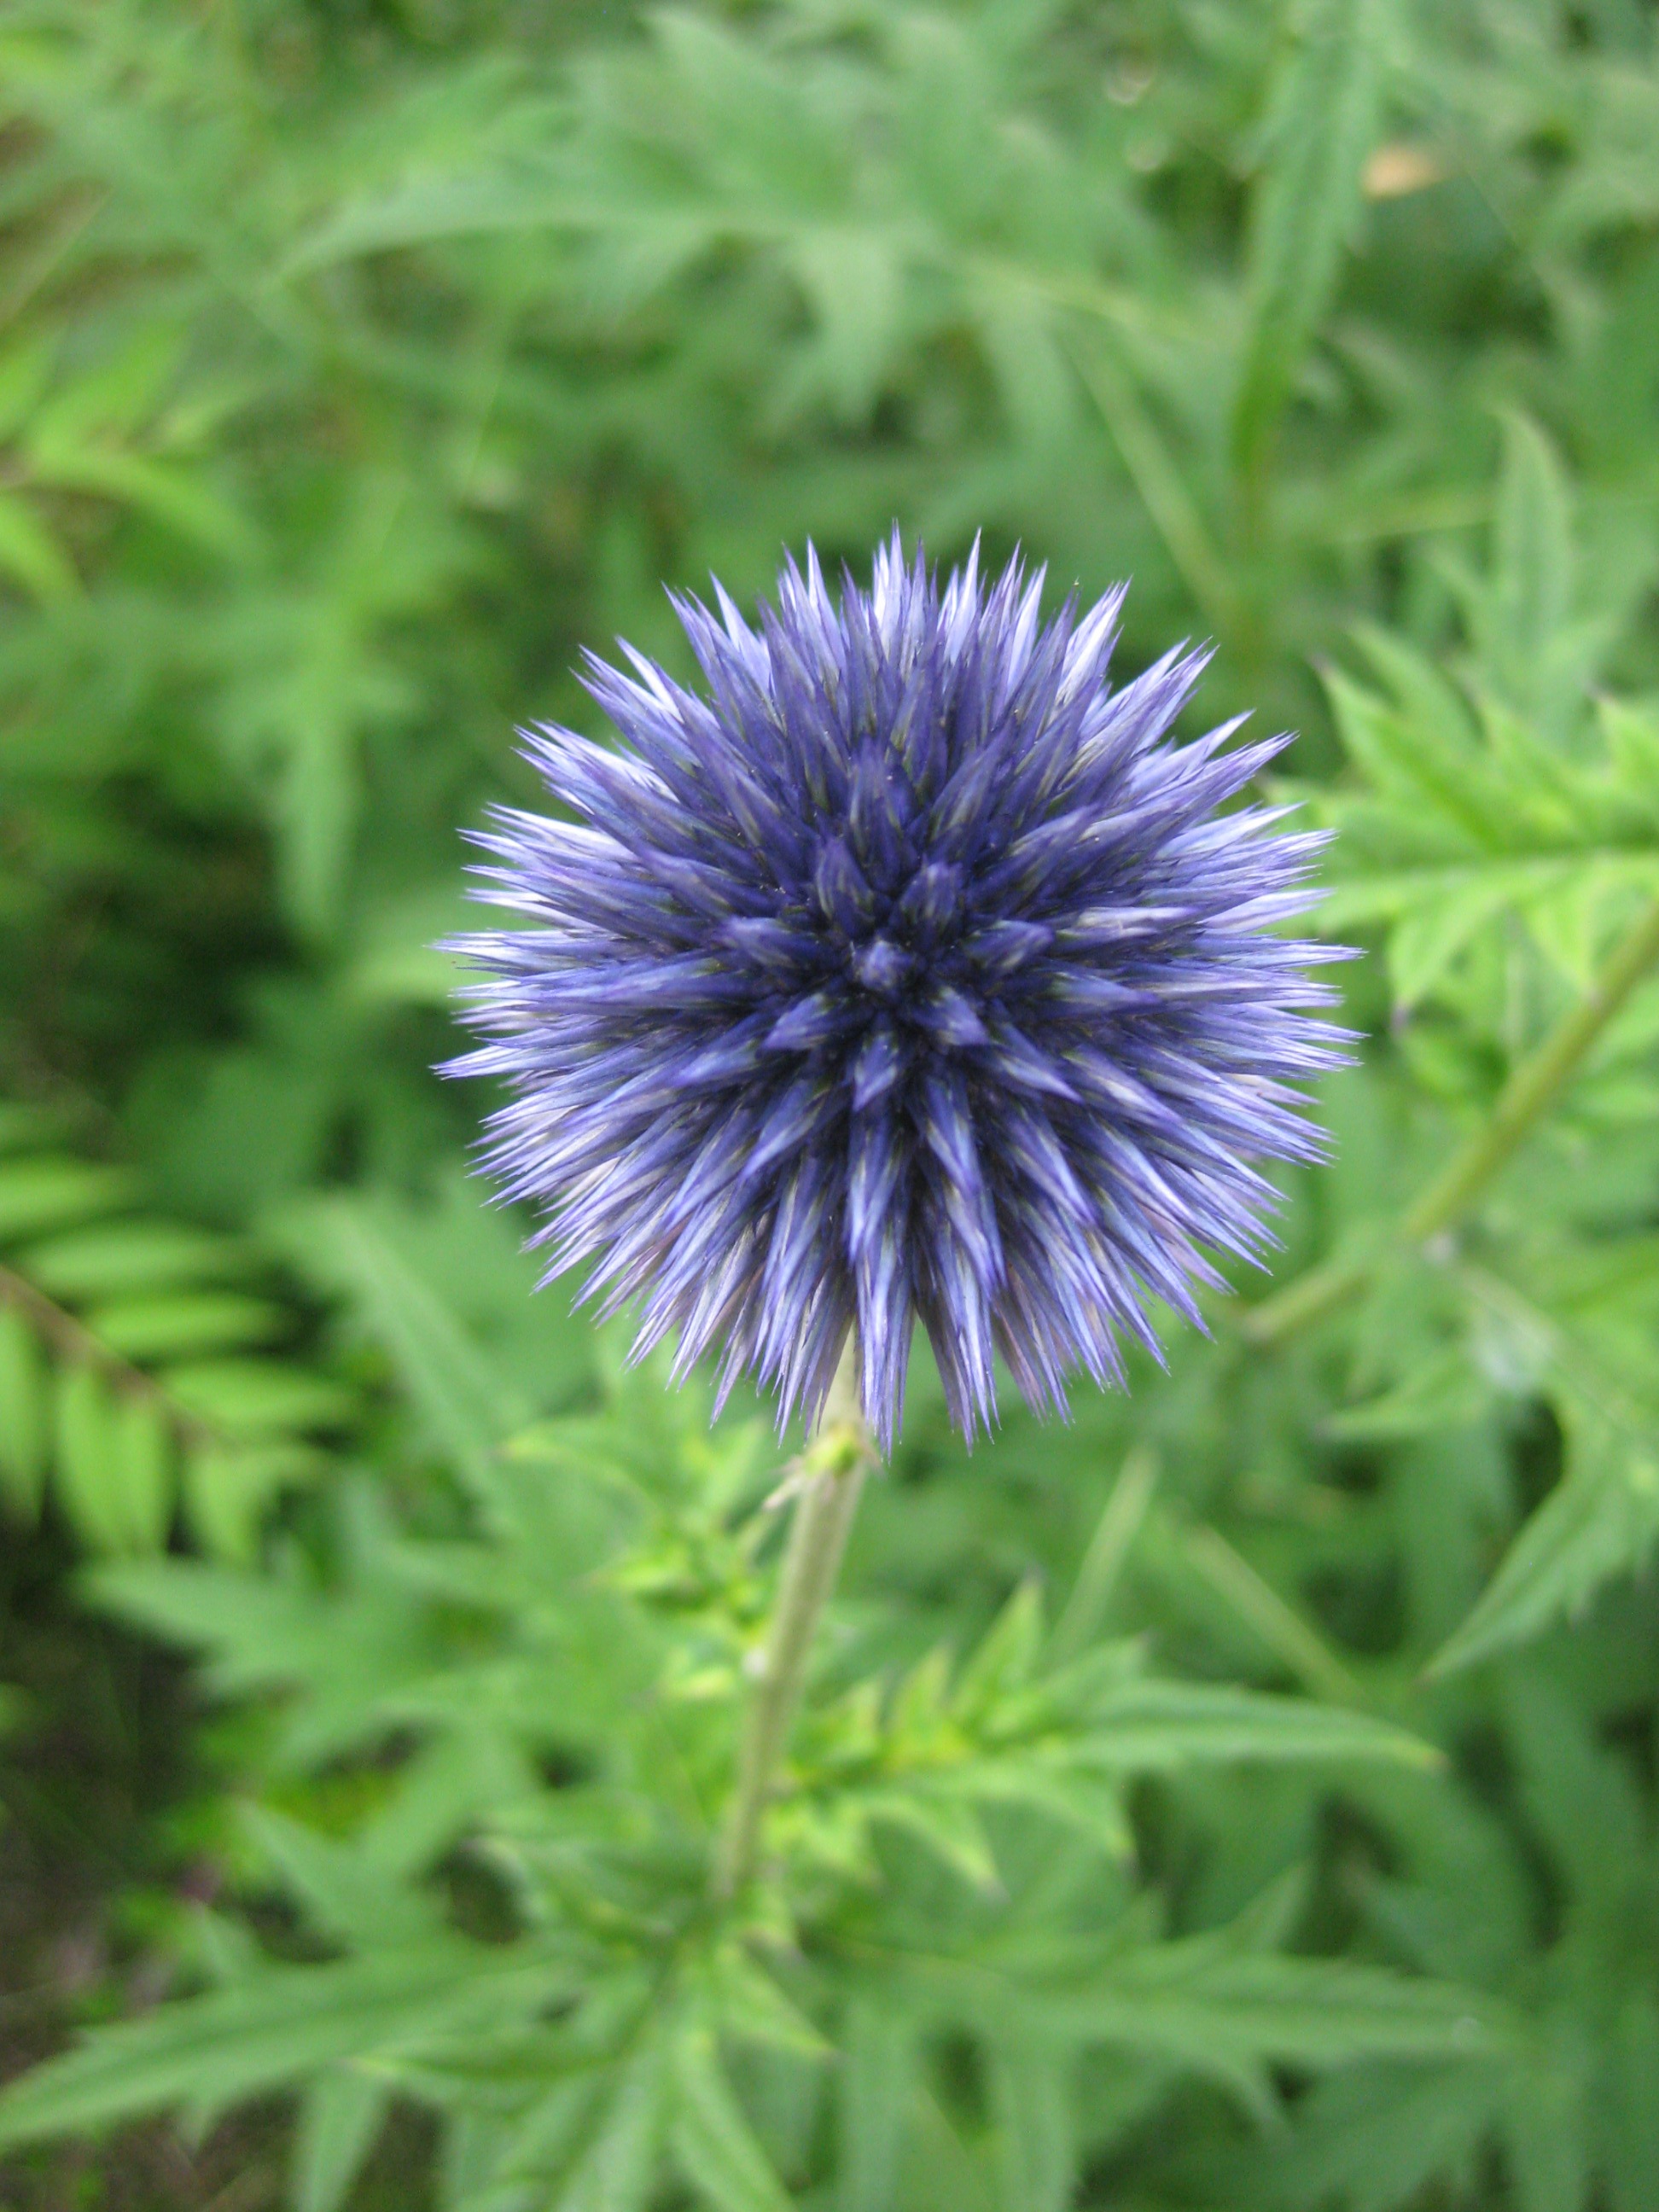
blossom, prickly, plant, flower, purple, bloom, botany, flora, wildflower, violet, thistle, flowering plant, daisy family, silybum, annual plant, land plant